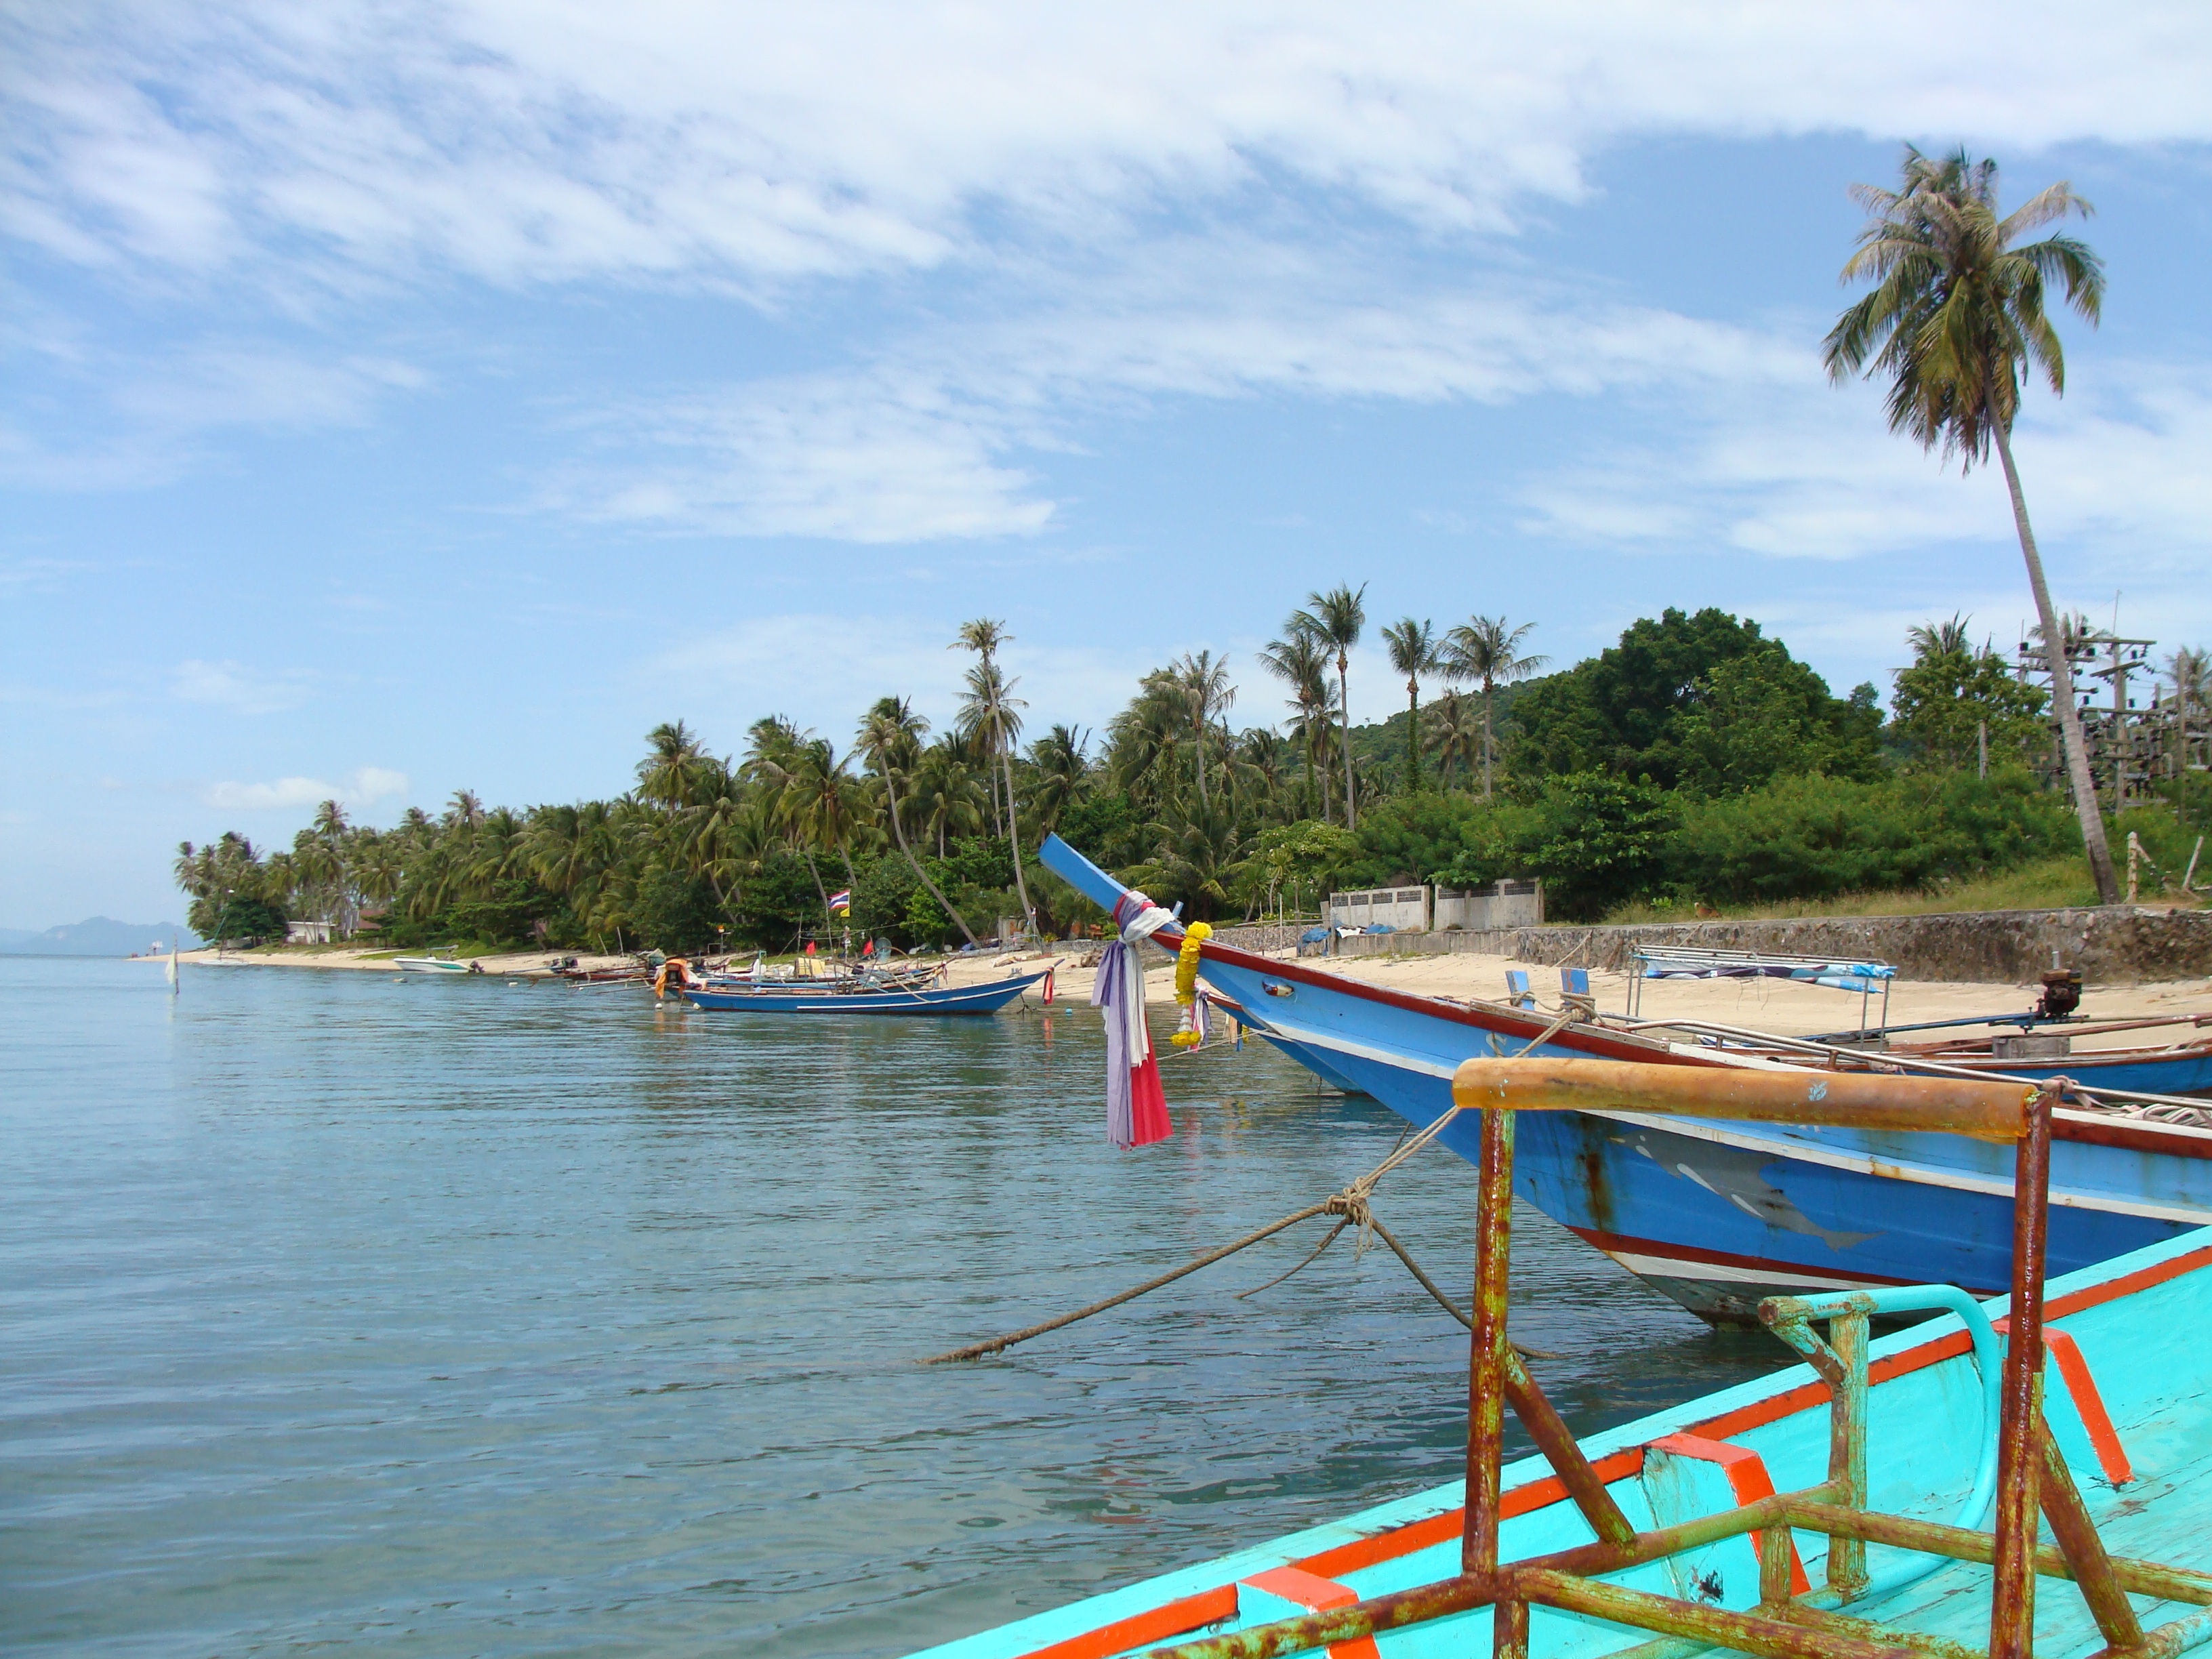
beach, sea, coast, water, boat, shore, vacation, vehicle, holiday, lagoon, bay, island, asia, waterway, thailand, boating, palm trees, southeast, koh samui, watercraft rowing